SmartRider

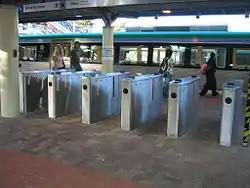
SmartRider fare gate at former Joondalup line platform, Perth Station

Until the SmartRider system was implemented, all Perth railway stations were effectively "open," meaning that a passenger - or indeed, any member of the public - could freely walk into or out of any given train station, or onto a train, without being forced to buy a ticket.